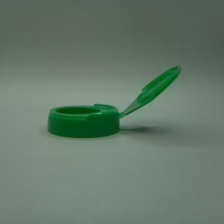
Color: green
Cap type: flip-top cap